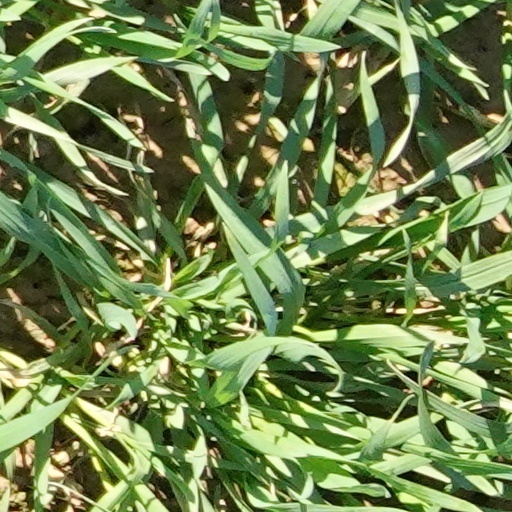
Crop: wheat